Inlac

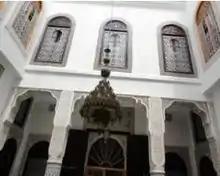
Inside view of Inlac

INLAC hosts study abroad programs (year-long, semester and short-term programs) which include content courses and language courses, namely Arabic, French and Berber. The main components of the programs are: intensive Arabic classes, content courses on Islam, Gender, and Middle Eastern and North African culture, and area studies. INLAC facilitates homestays with Moroccan families to provide students with the opportunity to experience family life in Morocco.